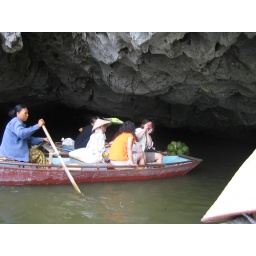
each tourist boat has one water shop stop by